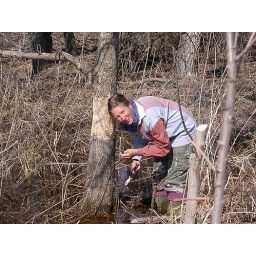
Putting wire around the base of the tree because the beaver kept felling them!